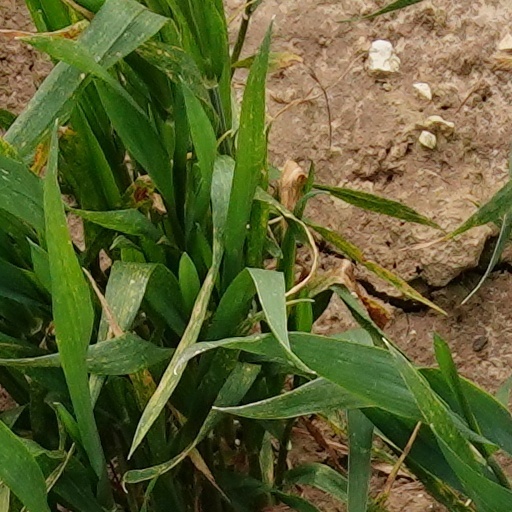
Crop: wheat